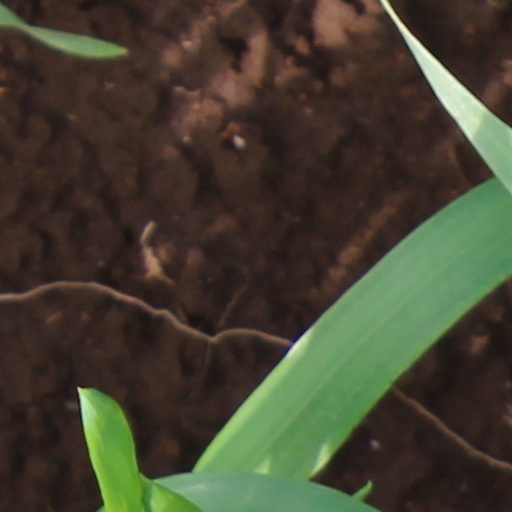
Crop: wheat